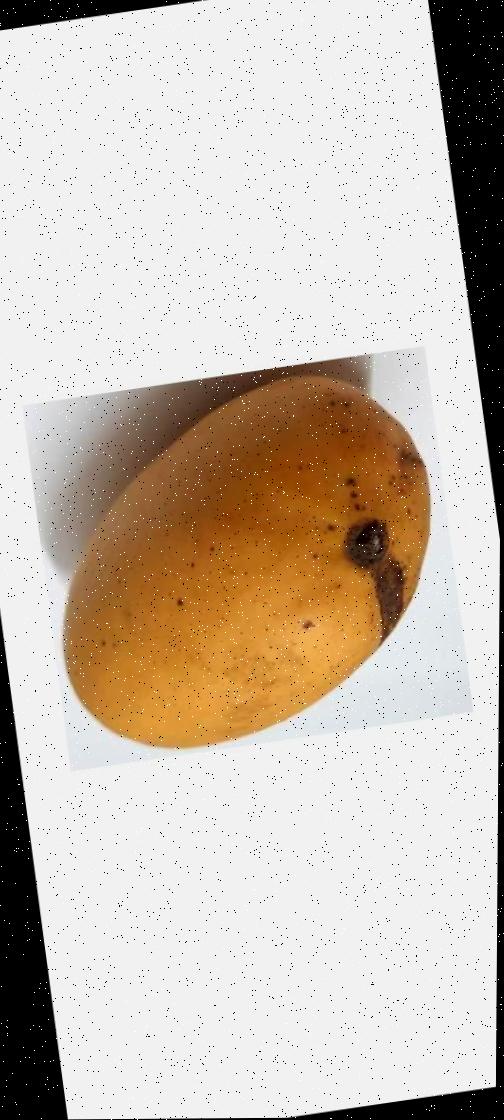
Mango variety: Katimon